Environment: real
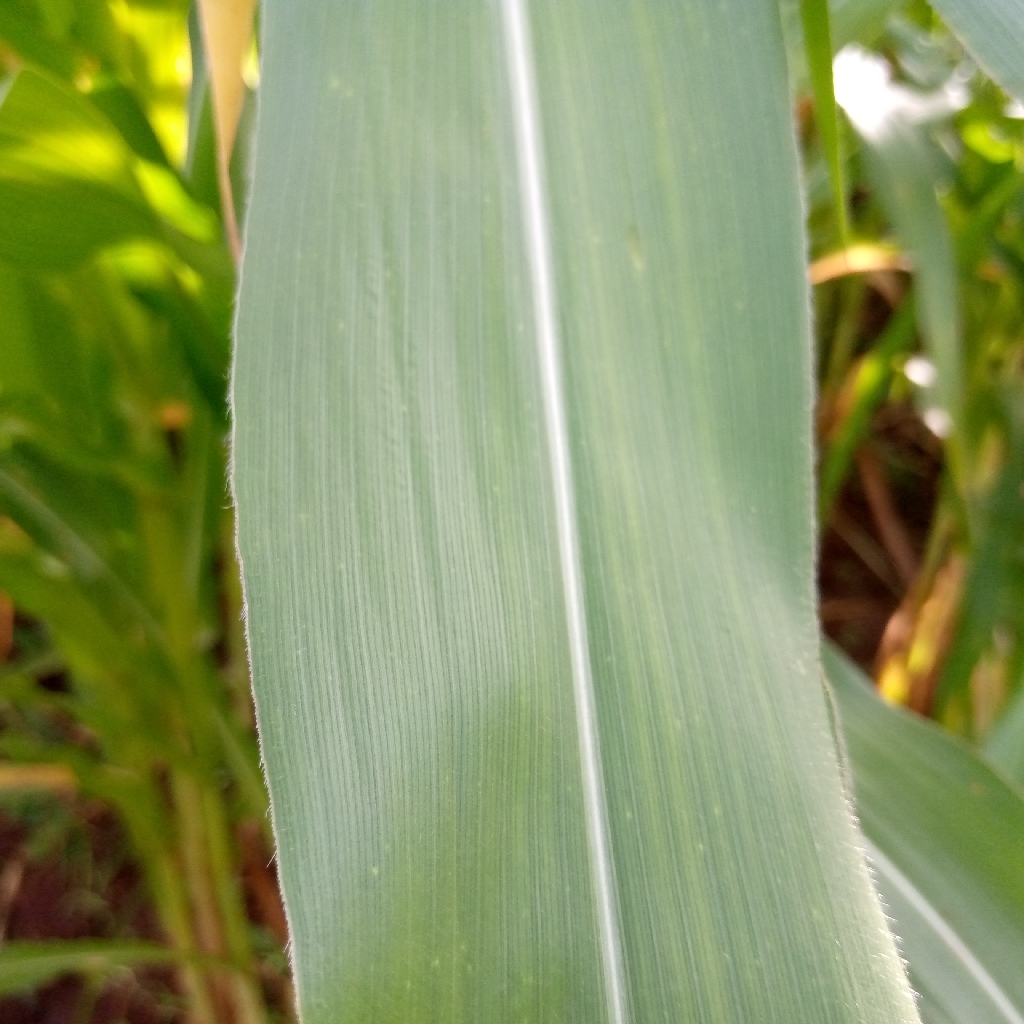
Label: healthy